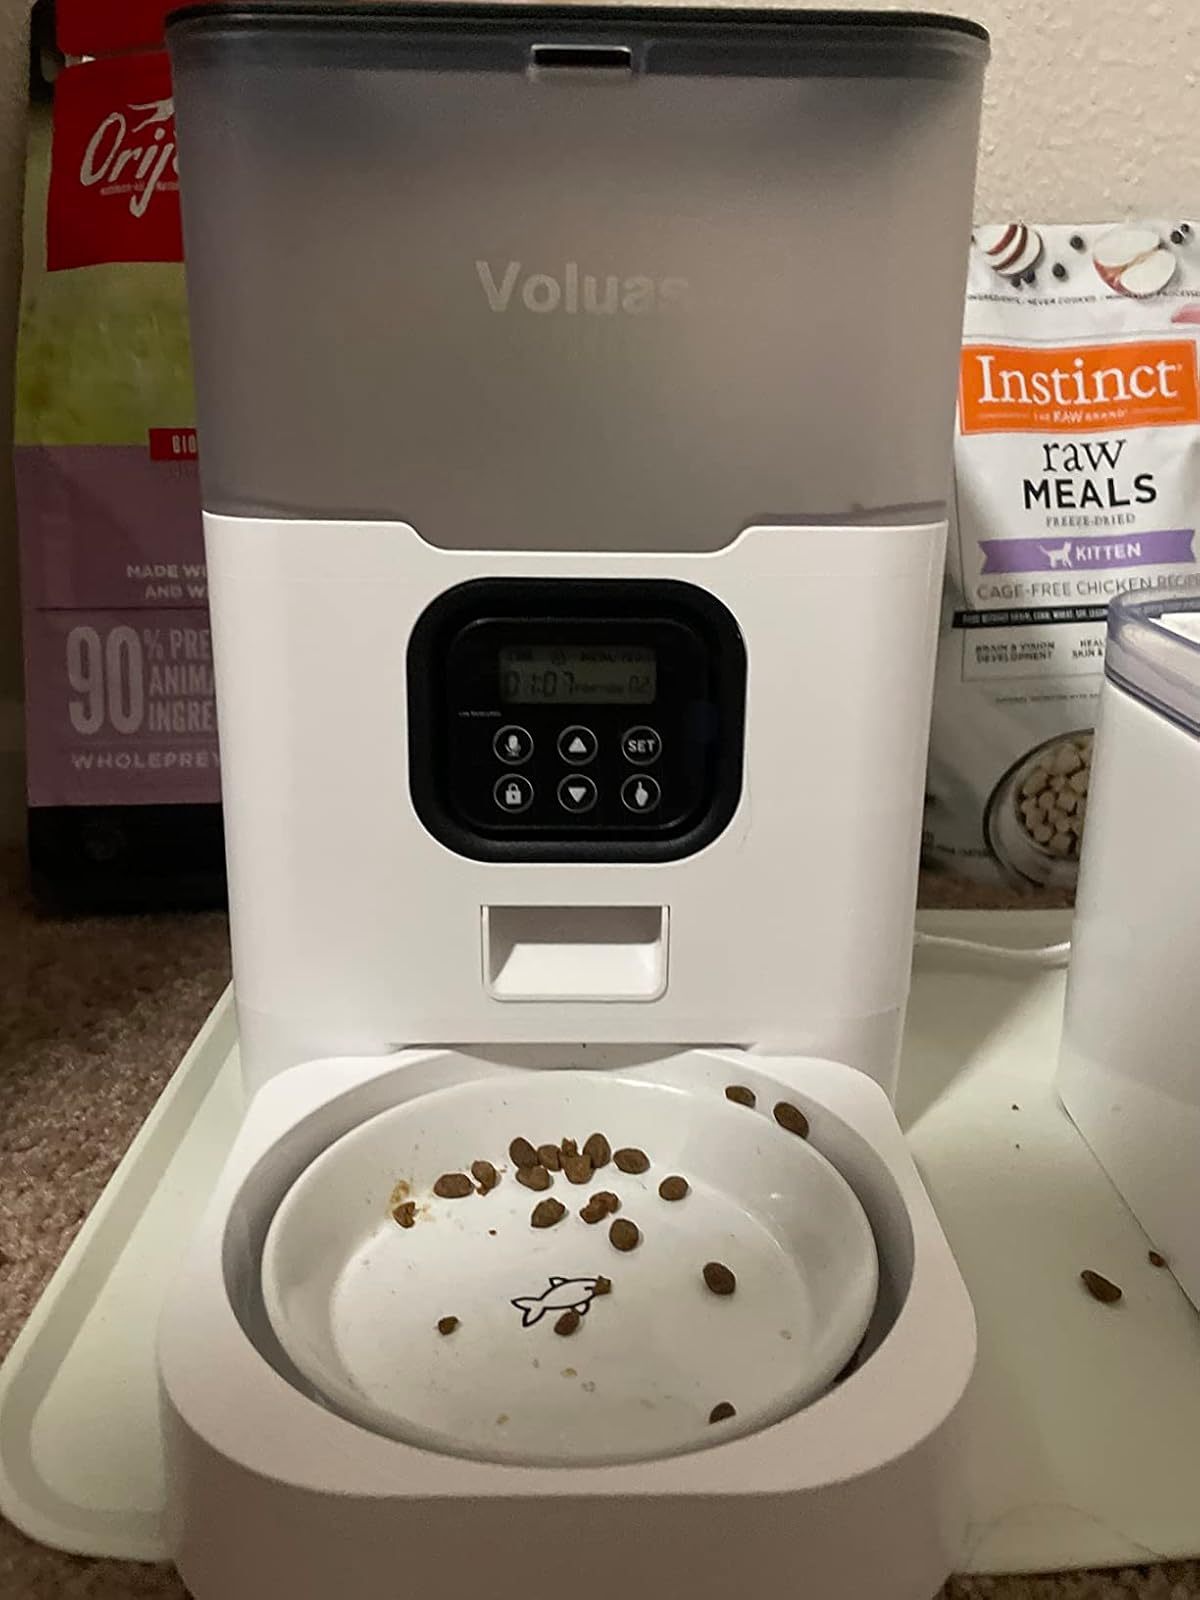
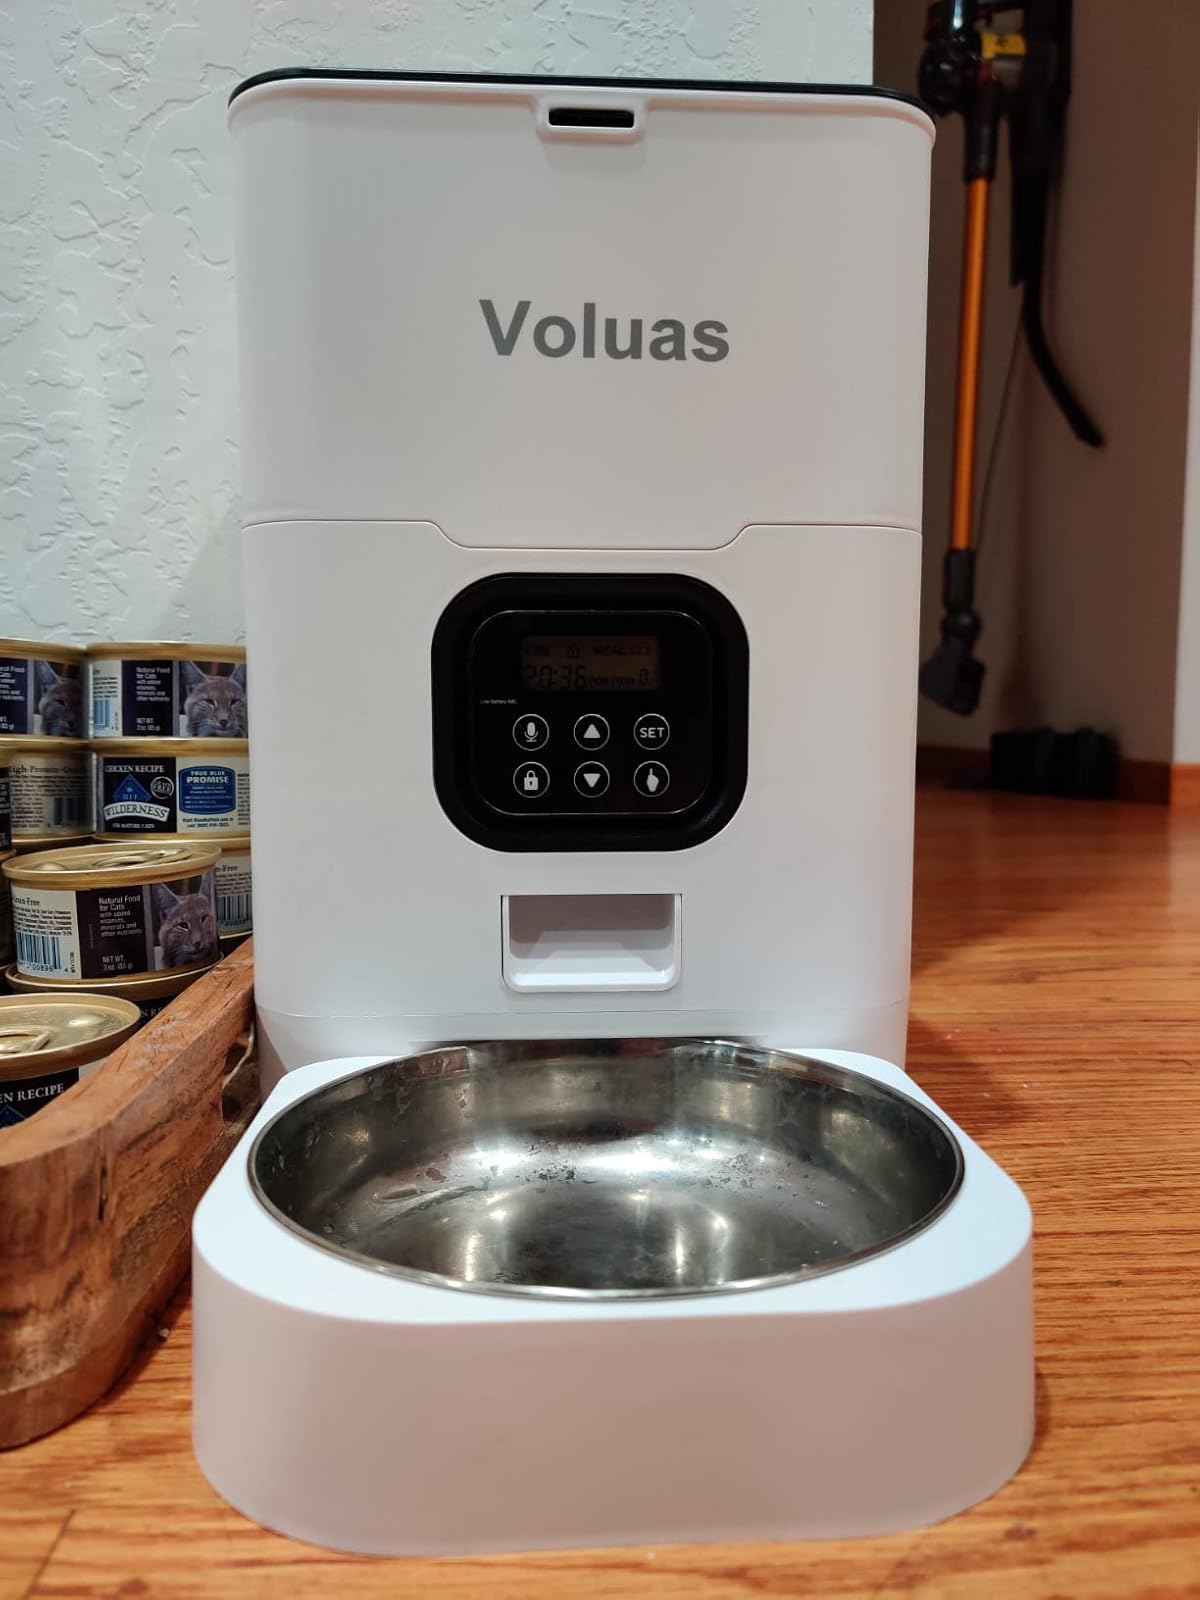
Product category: items_feeder
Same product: no